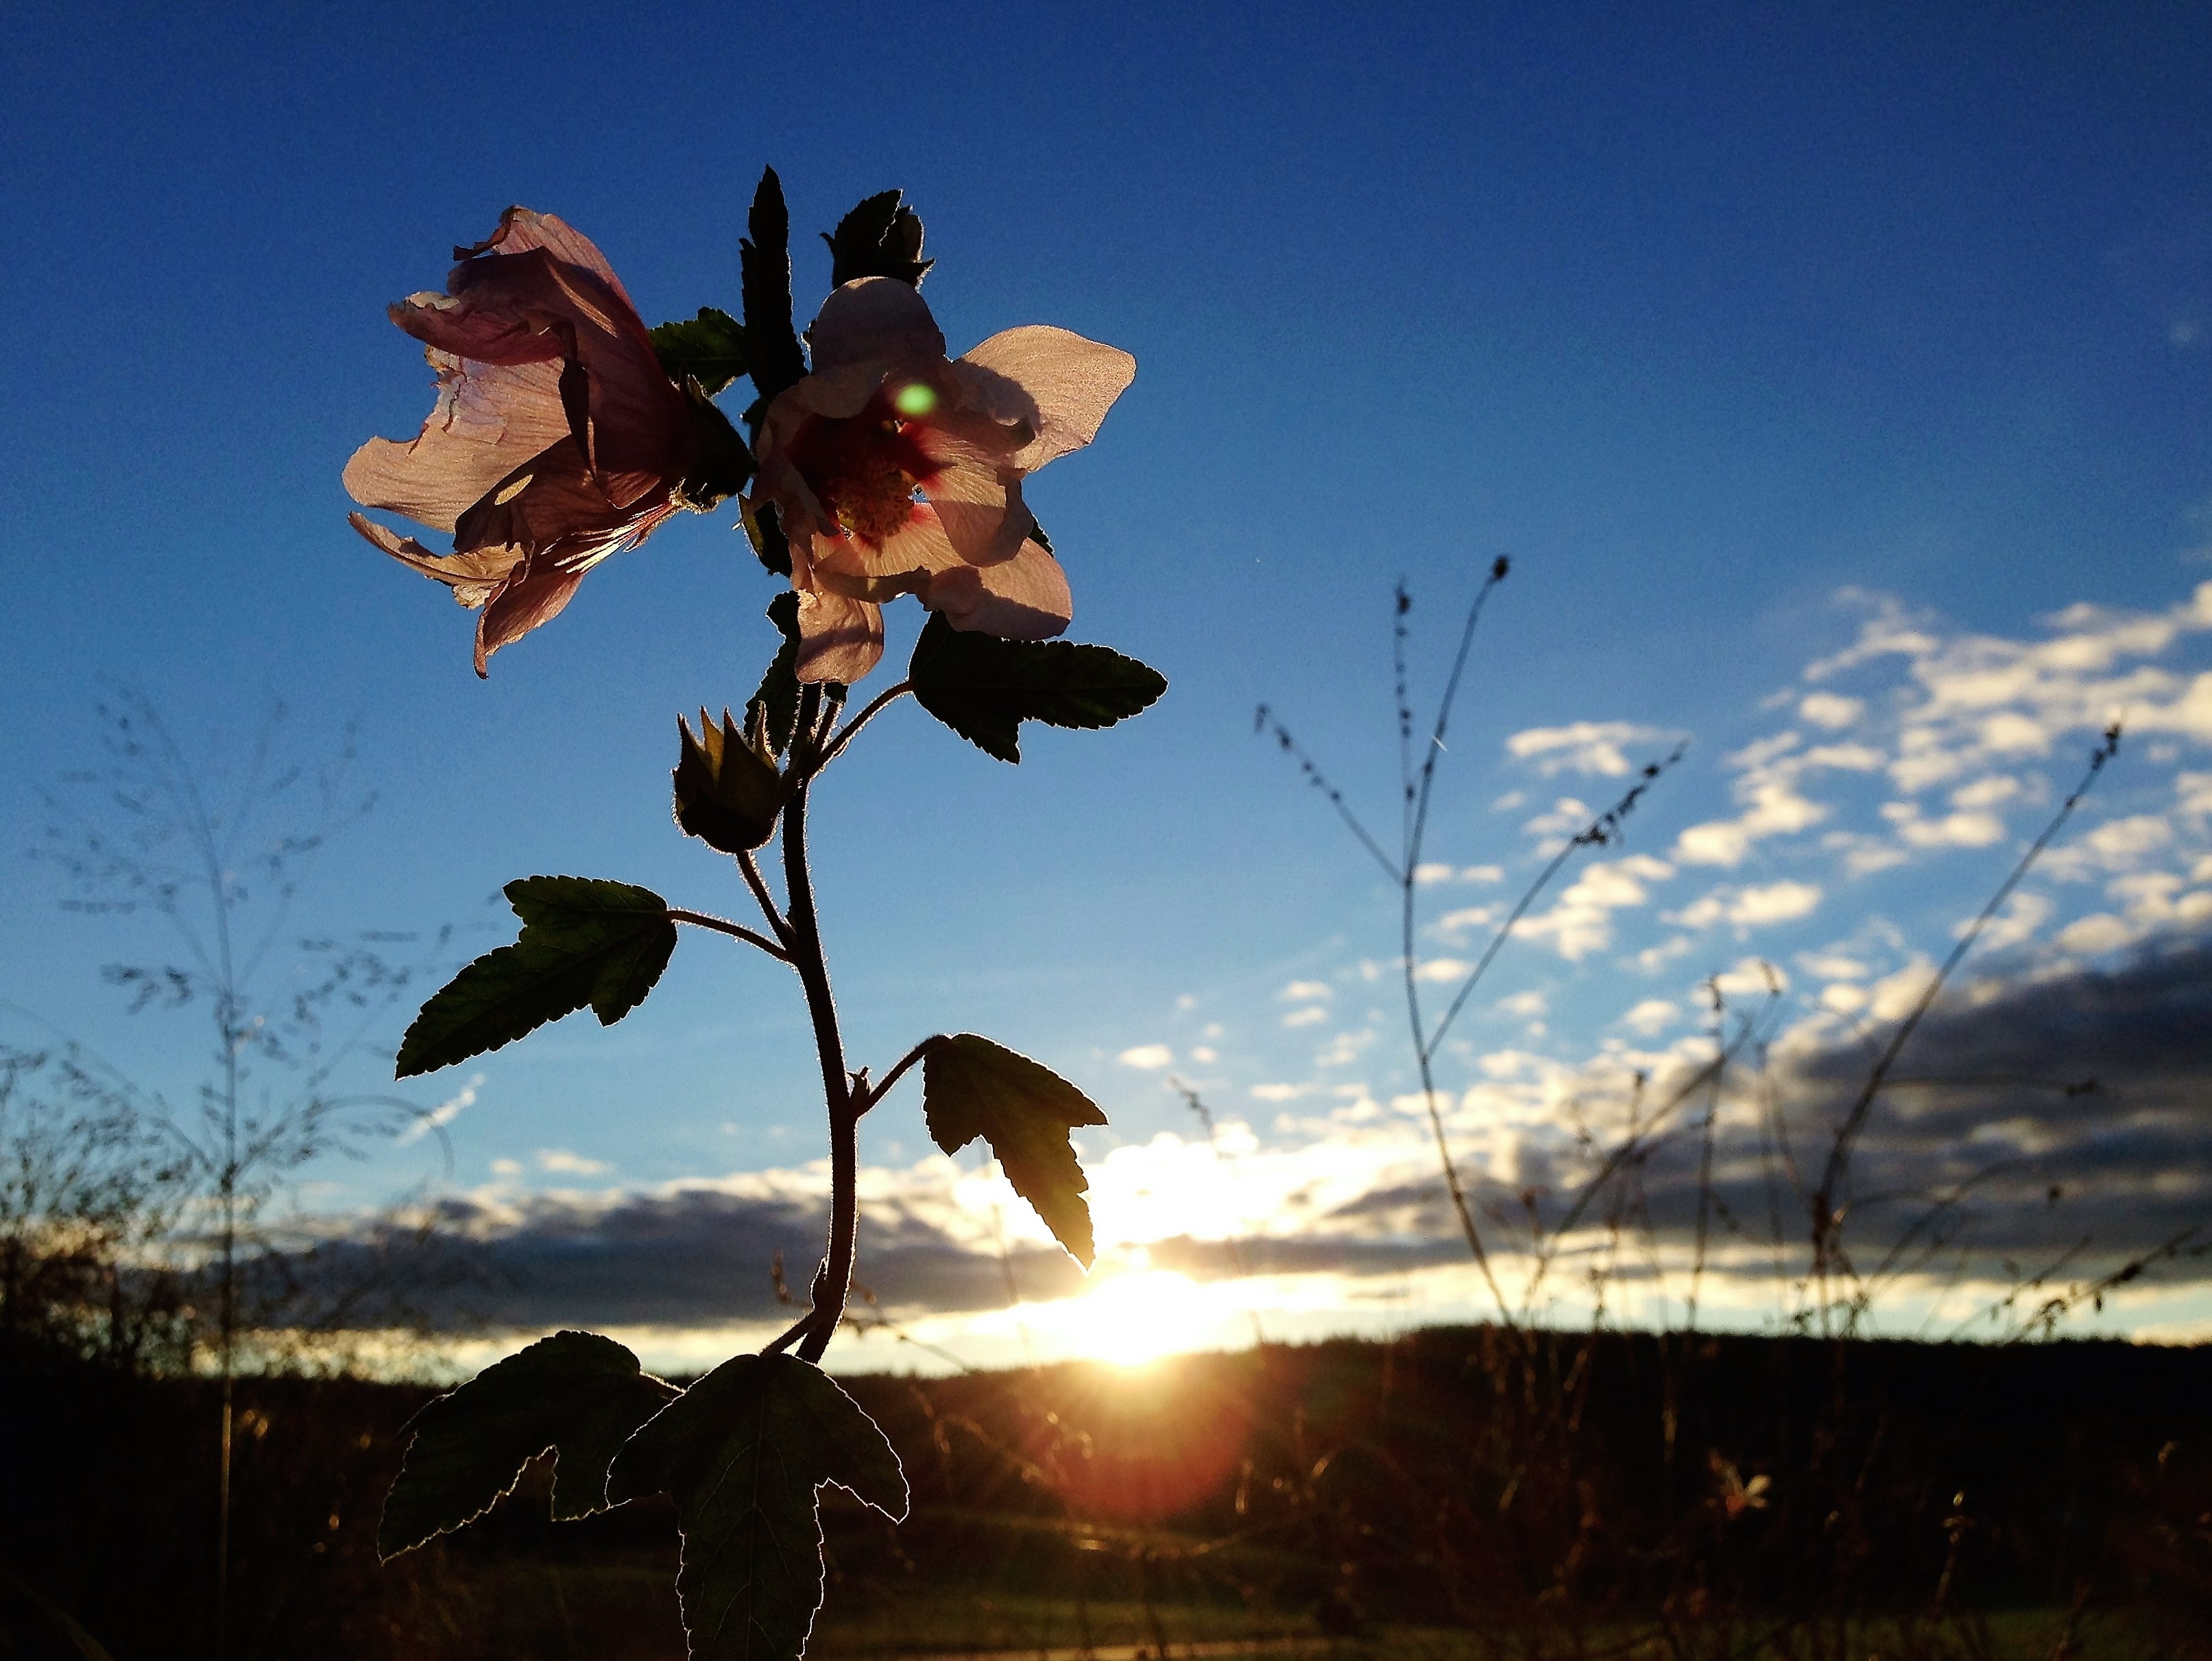
tree, nature, blossom, cloud, plant, sky, sun, sunset, sunlight, morning, flower, bloom, close, back light, mallow, pink mallow